Czechoslovak myth

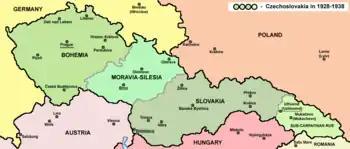
Interwar Czechoslovakia

The Czechoslovak myth is a narrative that Czechoslovakia between 1918 and 1938 was a tolerant and liberal democratic country, oriented towards Western Europe, and free of antisemitism compared to other countries in Central Europe and Eastern Europe. For example, the country was described as "a welcoming and tolerant place for Jews," and an "island of democracy in Eastern Europe".